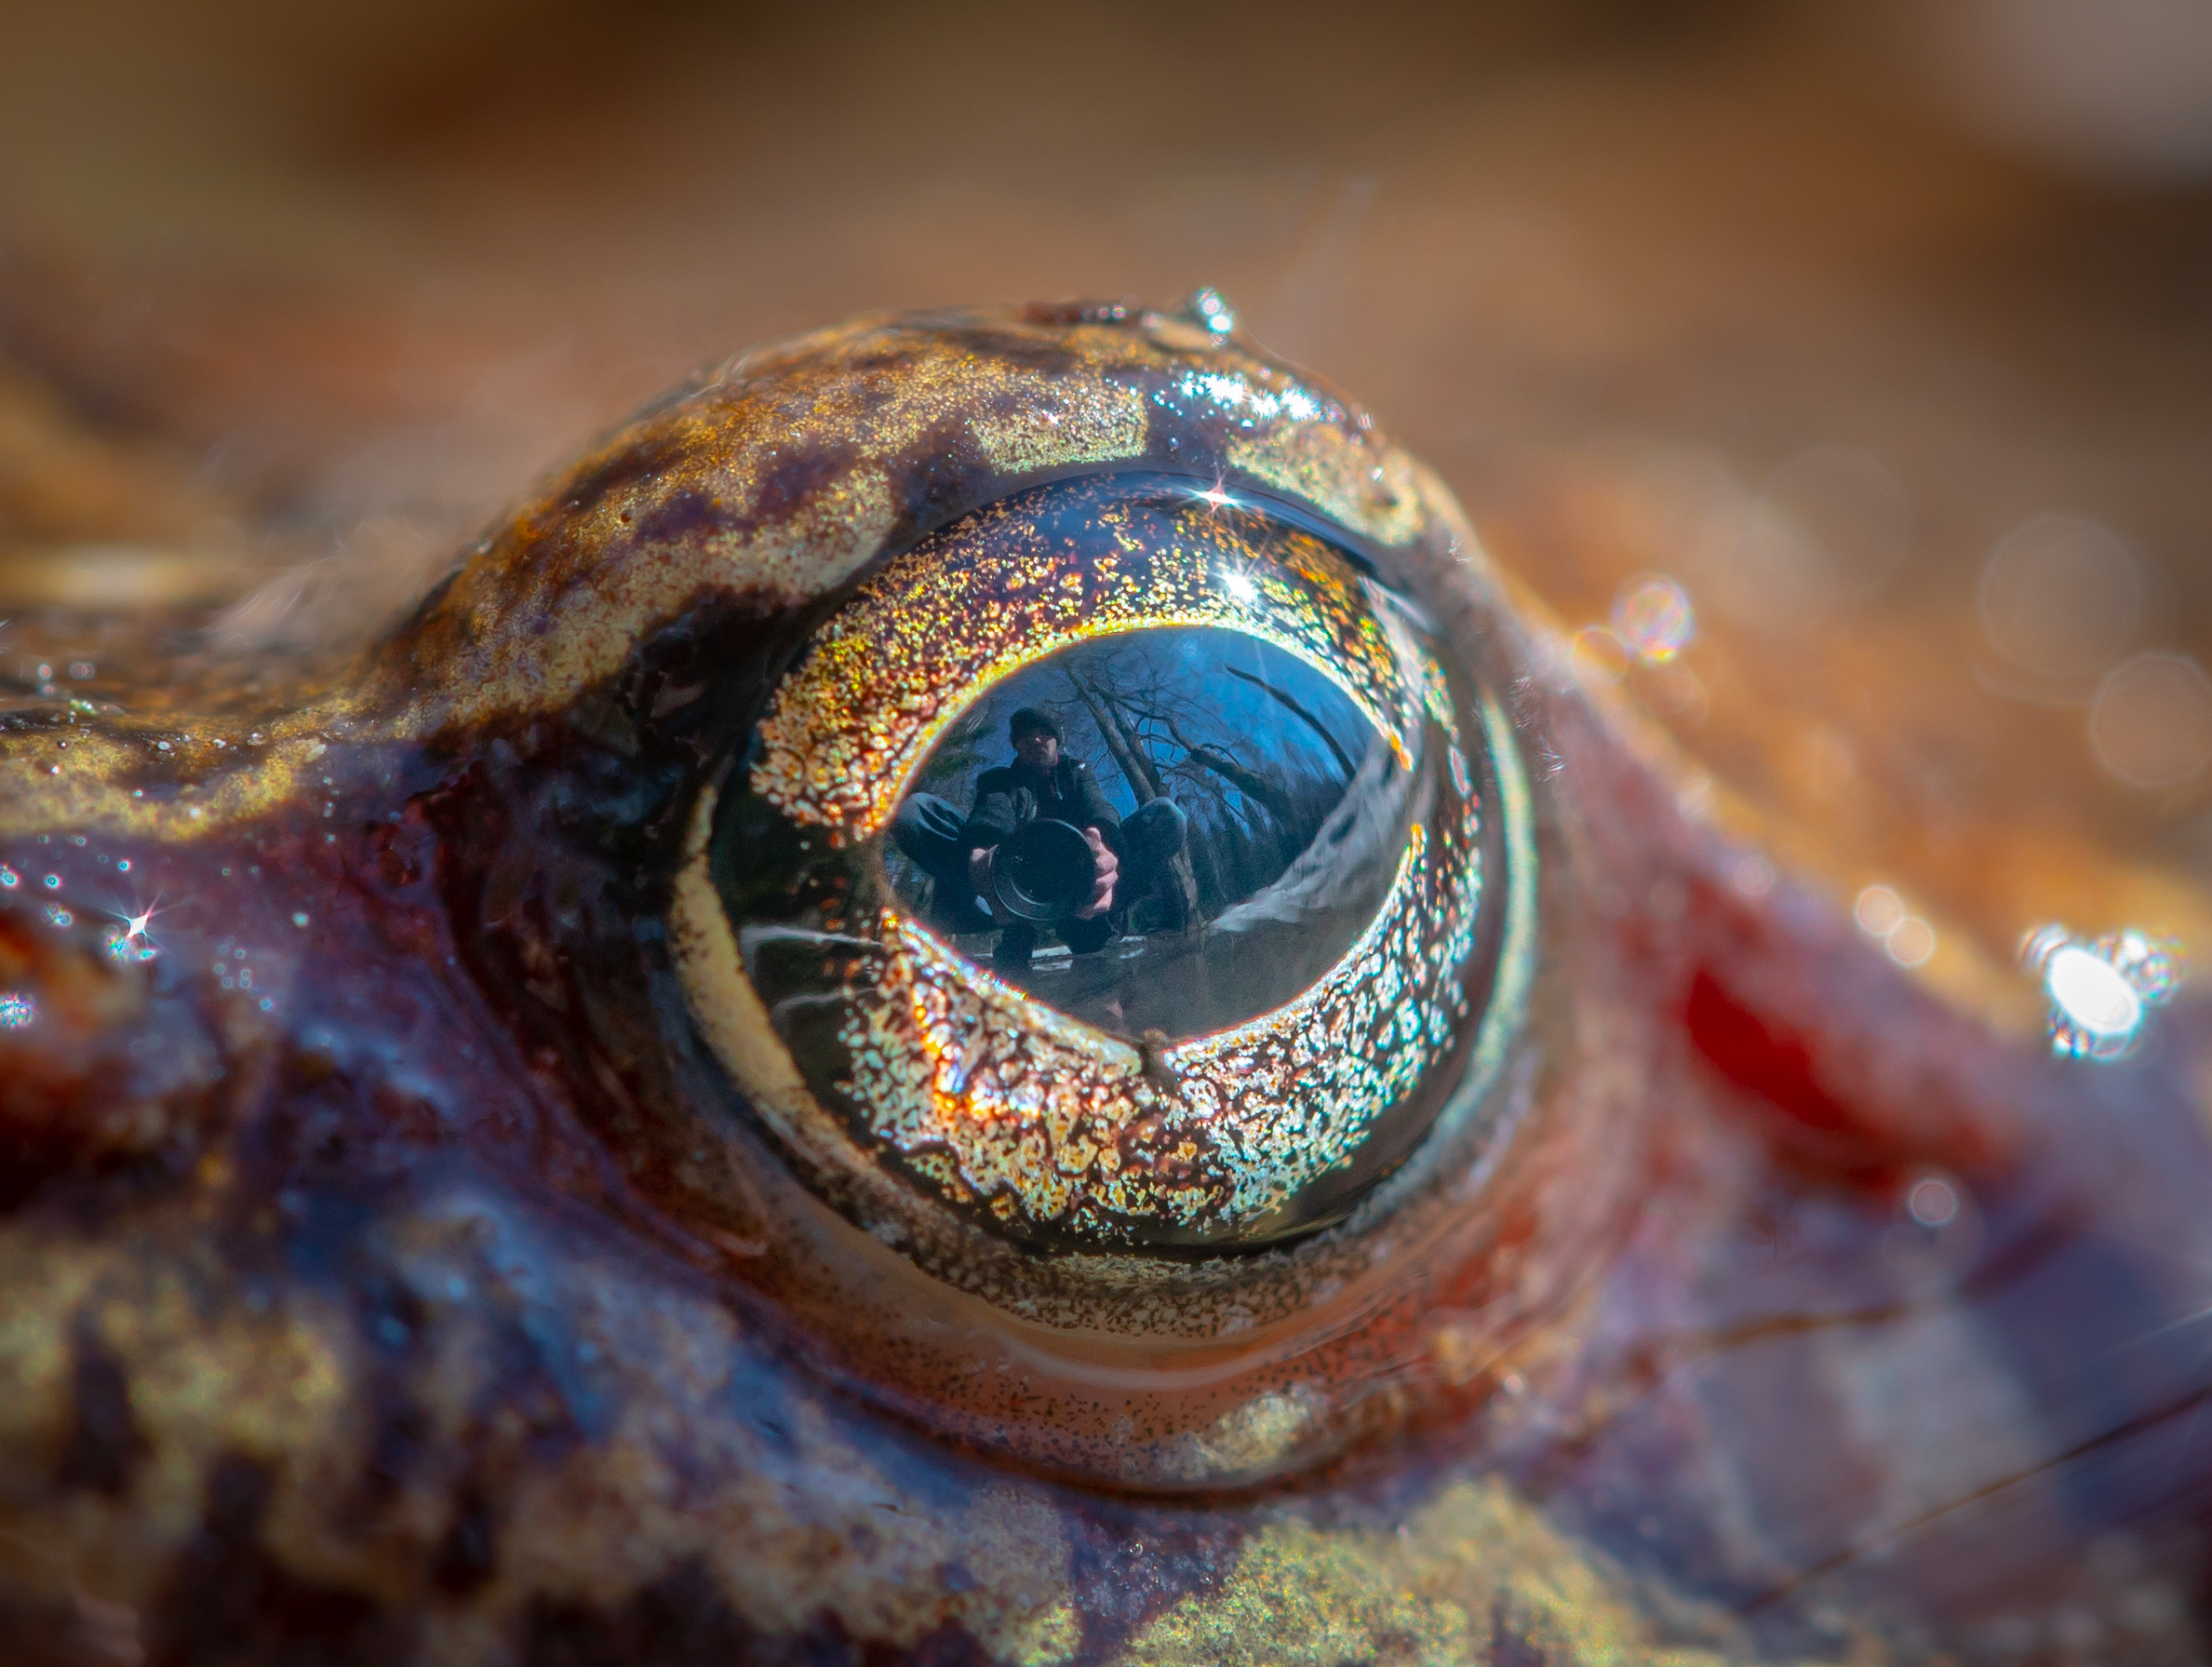
frog, eye, macro, selfie, macro photography, close up, photography, organism, water, marine biology